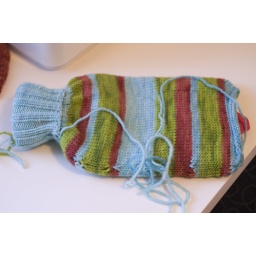
water bottle in progress